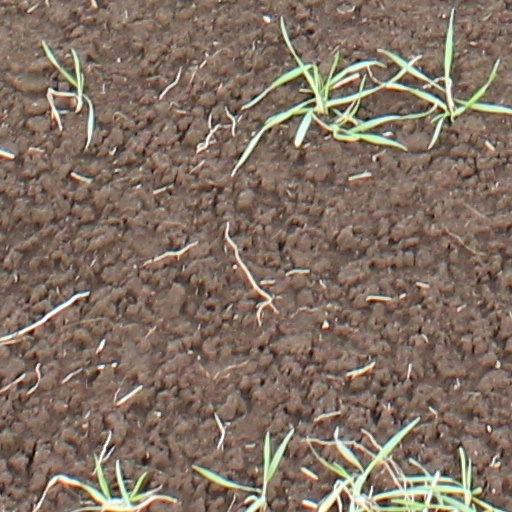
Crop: wheat